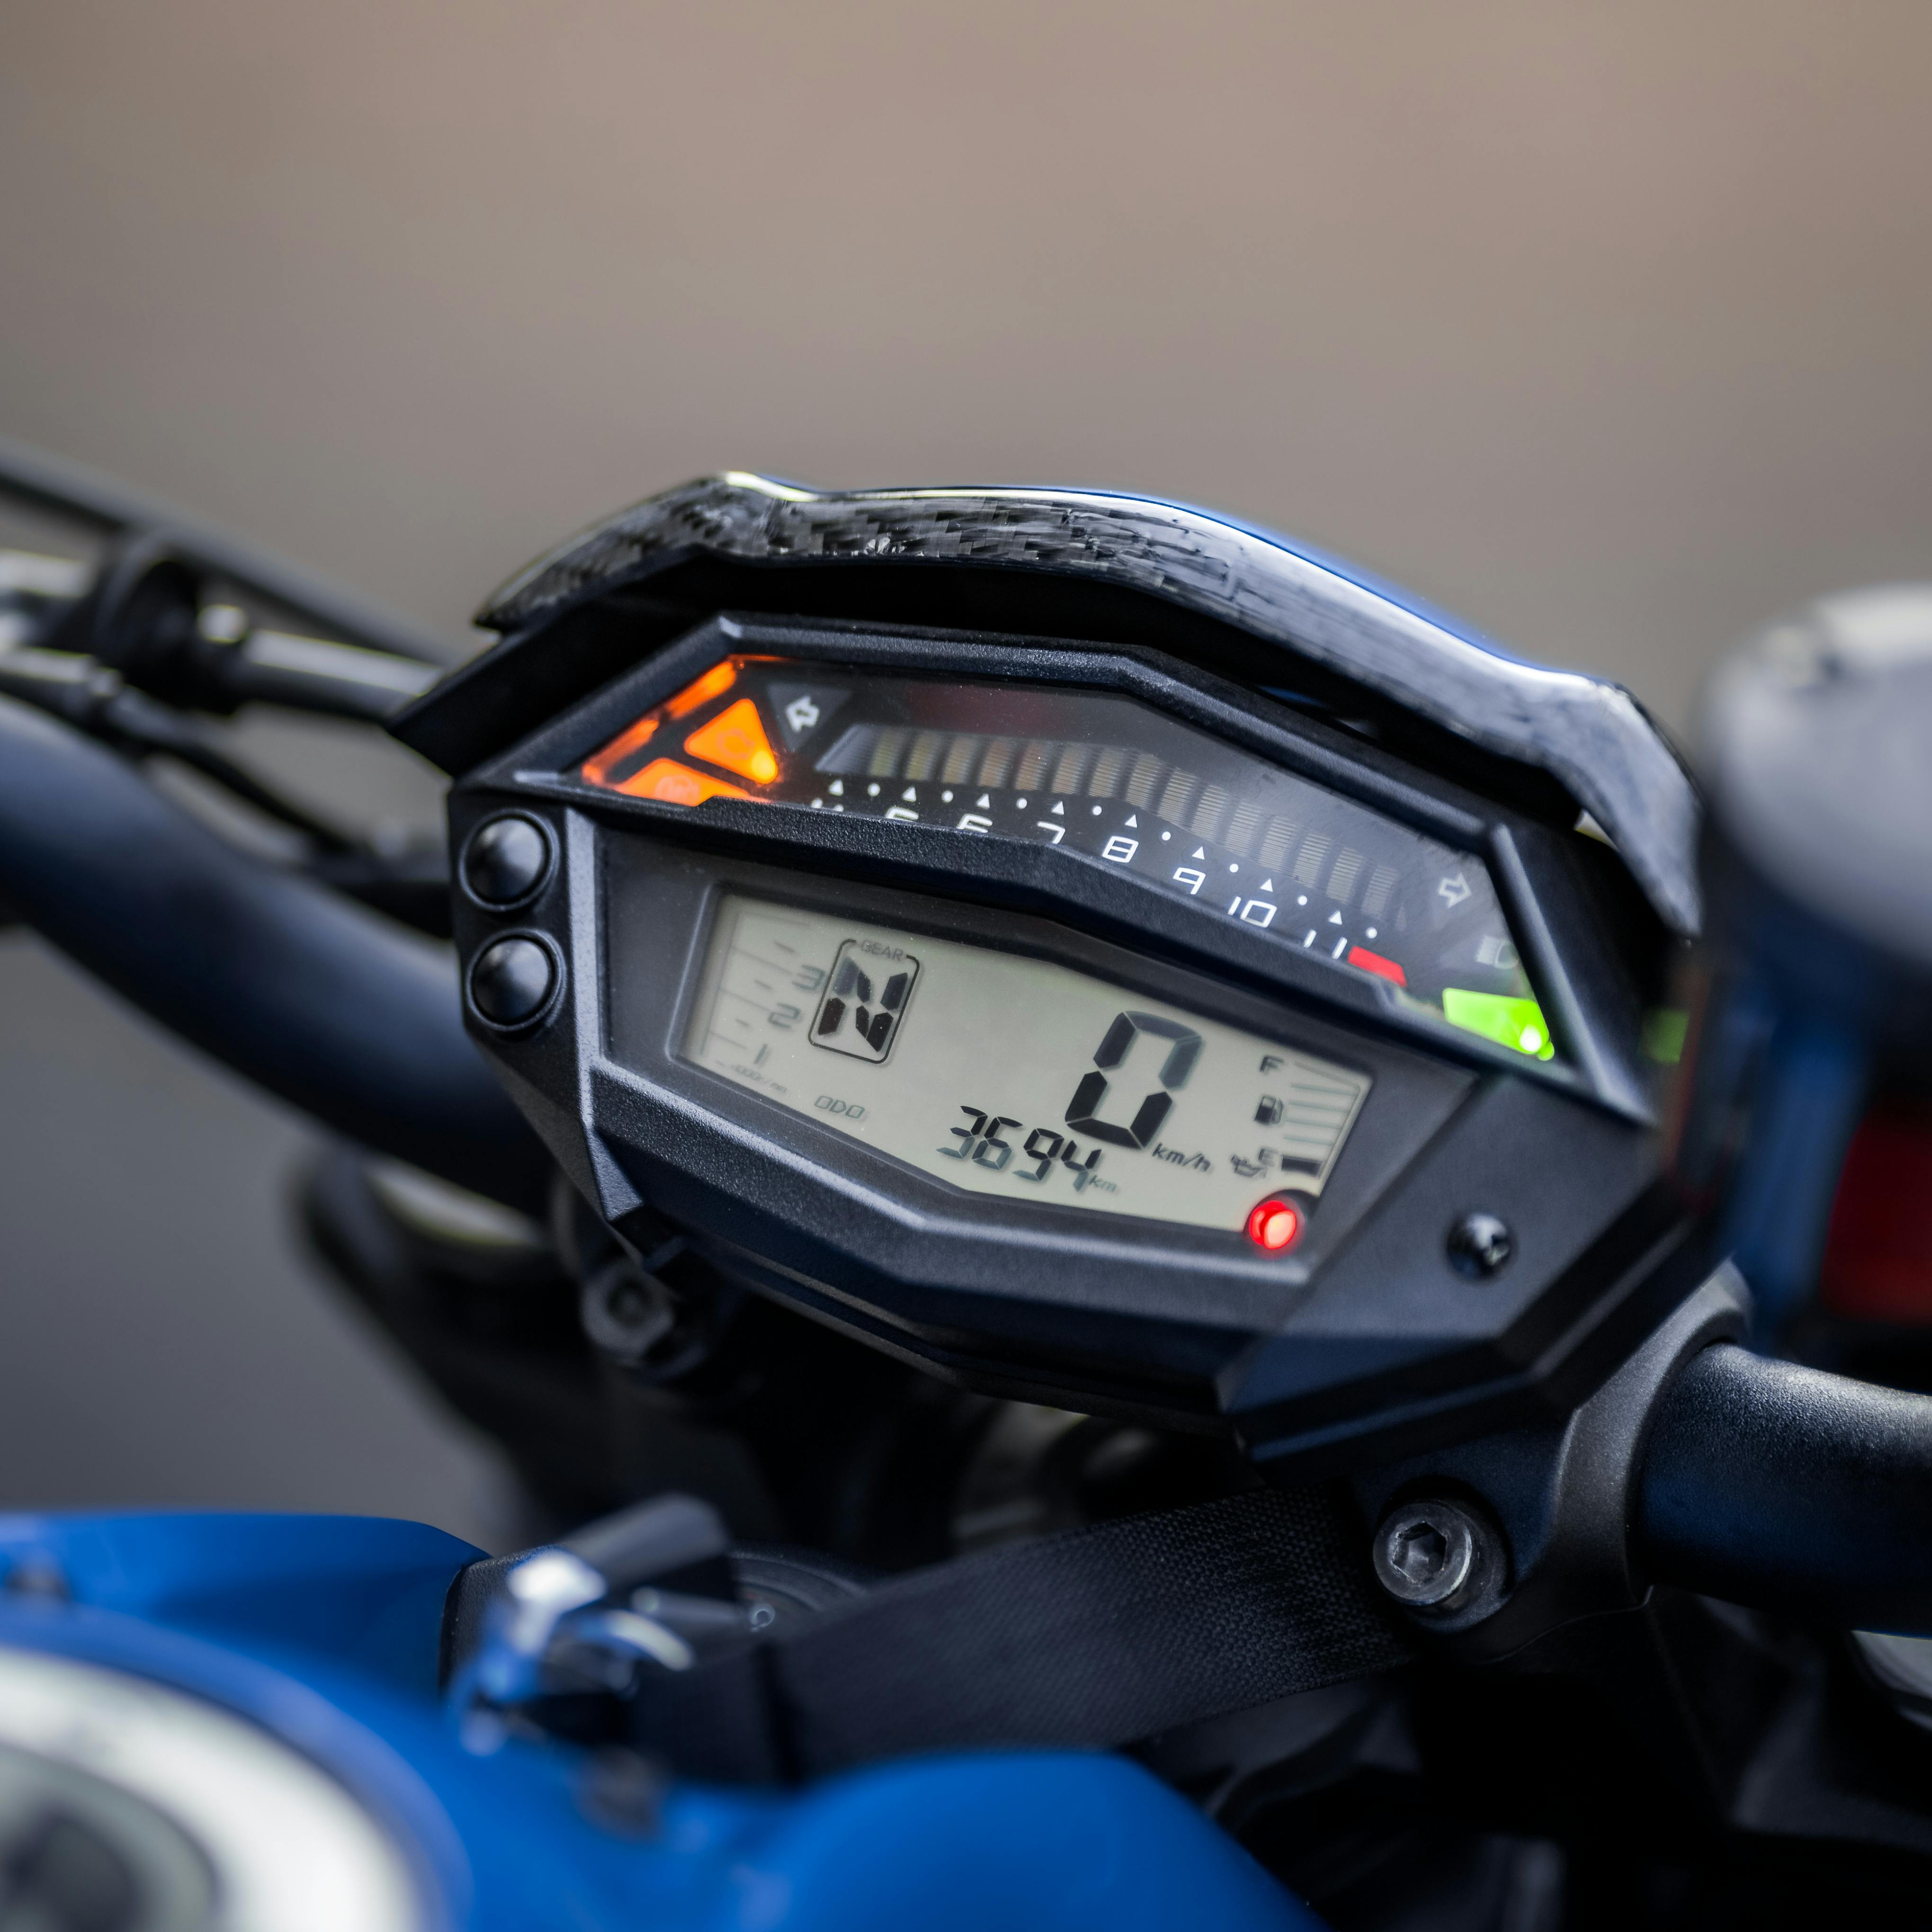
sport, automotive lighting, automotive exterior, automotive tire, automotive wheel system, automotive mirror, fender, windshield, headlamp, rolling, hot hatch, hatchback, rear view mirror, automotive exhaust